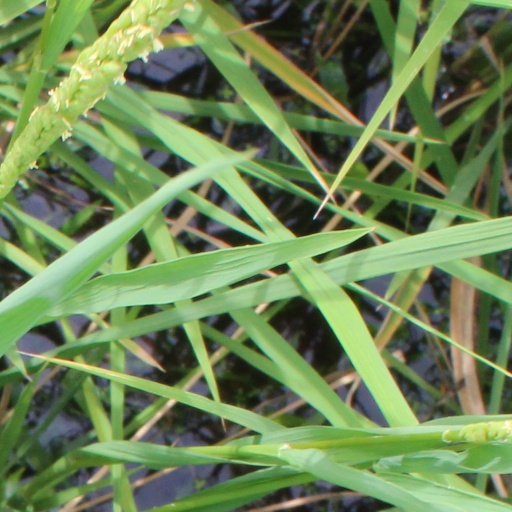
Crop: rice